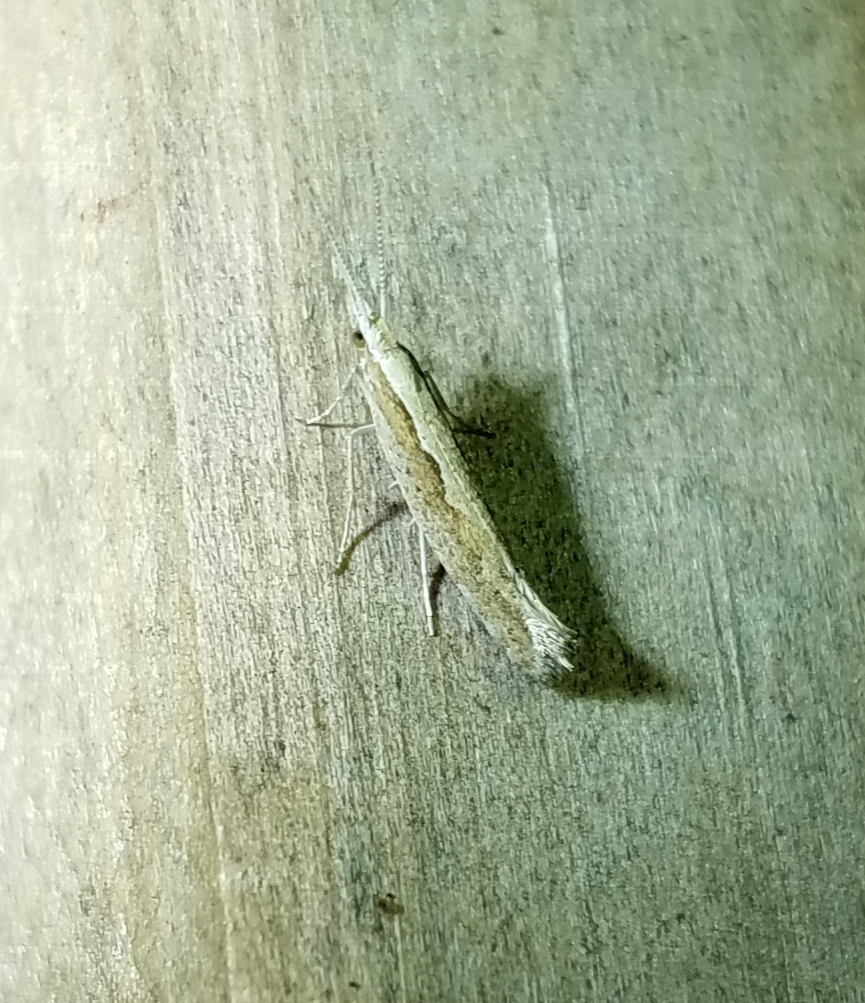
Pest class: diamondback_moth